Hittite music

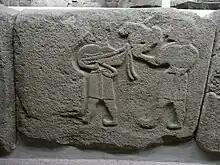
Lute player from Alaca Höyük

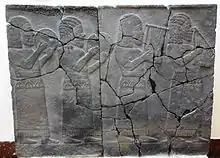
Group of musicians from Karatepe (9th century BC): two men playing the frame drum and two lyre-players

The lyres on the İnandık vase are asymmetrical. They have a square sound box and two arms shaped like a swan's neck which terminate in the heads of an unidentifiable animal. The cross-bar is attached to the arms and itself terminates in animal heads at both ends. The seven strings were fastened to the sound box with a tailpiece. It is not clear how the strings were tuned. The Boston Fist, a Hittite drinking vessel in the shape of a fist, with a depiction of an offering scene for the weather god has two asymmetrical box lyres, which are not decorated.